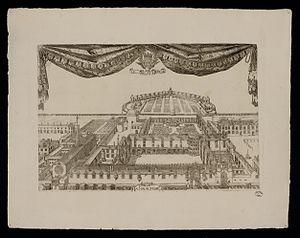
Le Palais Ducal. Gravure à l'eau-forte sur papier vergé, Estampe, 372 x 480 mm (feuille). Bibliothèque-médiathèque de Nancy, M_TS_ES_00104 Plus de détails sur
Le Musée lorrain, aussi appelé « palais des ducs de Lorraine - Musée lorrain », est le musée historique de la région Lorraine, l'un des trois grands musées de la ville de Nancy, avec le musée des Beaux-Arts et le musée de l'École de Nancy. Avec près de 60 000 visiteurs annuels, il a pour vocation de faire découvrir l'histoire de ce territoire, de la Préhistoire jusqu'au XIXᵉ siècle, et de faire revivre le passé ducal de cette région, devenue française en 1766.